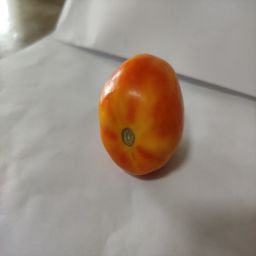
Crop: Tomato
Quality: Ripe